Chaplin (2006 musical)

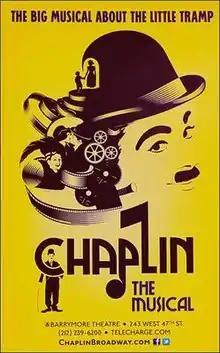
Broadway promotional poster

Chaplin: The Musical, formerly titled Limelight: The Story of Charlie Chaplin, is a musical with music and lyrics by Christopher Curtis and book by Curtis and Thomas Meehan. The show is based on the life of Charlie Chaplin. The musical, which started at the New York Musical Theatre Festival in 2006, debuted at the La Jolla Playhouse in 2010, and then premiered on Broadway in 2012.